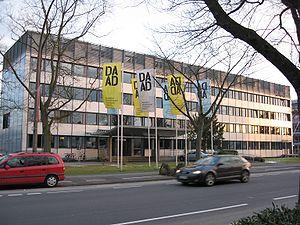
Le DAAD est une association de droit privé dont les membres sont les établissements d'enseignement supérieur allemands ainsi que les représentants de leurs étudiants. Il a pour mission de promouvoir la coopération universitaire entre l'Allemagne et l'étranger grâce, en particulier, à des échanges d'étudiants, de chercheurs et d'enseignants.